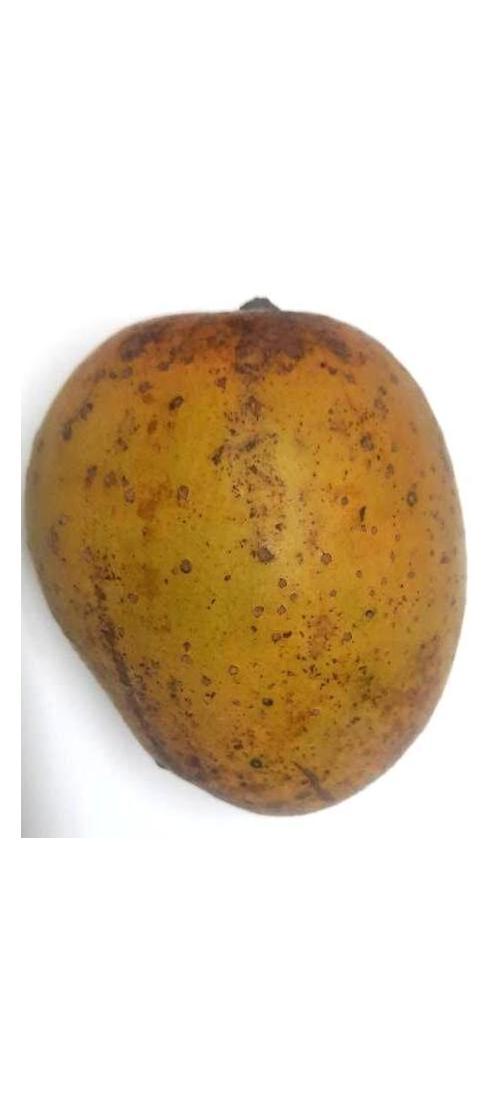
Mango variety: Gourmoti